Transition metal dithiocarbamate complexes

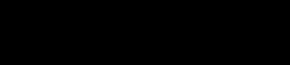
Main resonance structures of a dithiocarbamate anion.

Dithiocarbamate anions are bidentate ligands that are classified as L-X ligand in the Covalent bond classification method. In the usual electron counting method, they are three-electron ligands. With respect to HSAB theory, they are classified as soft.